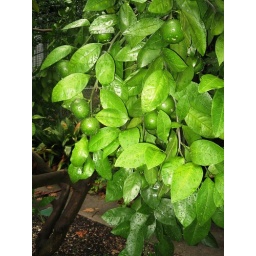
This satsuma tree in my backyard is an angiosperm, a flowering, fruit-bearing plant or tree.